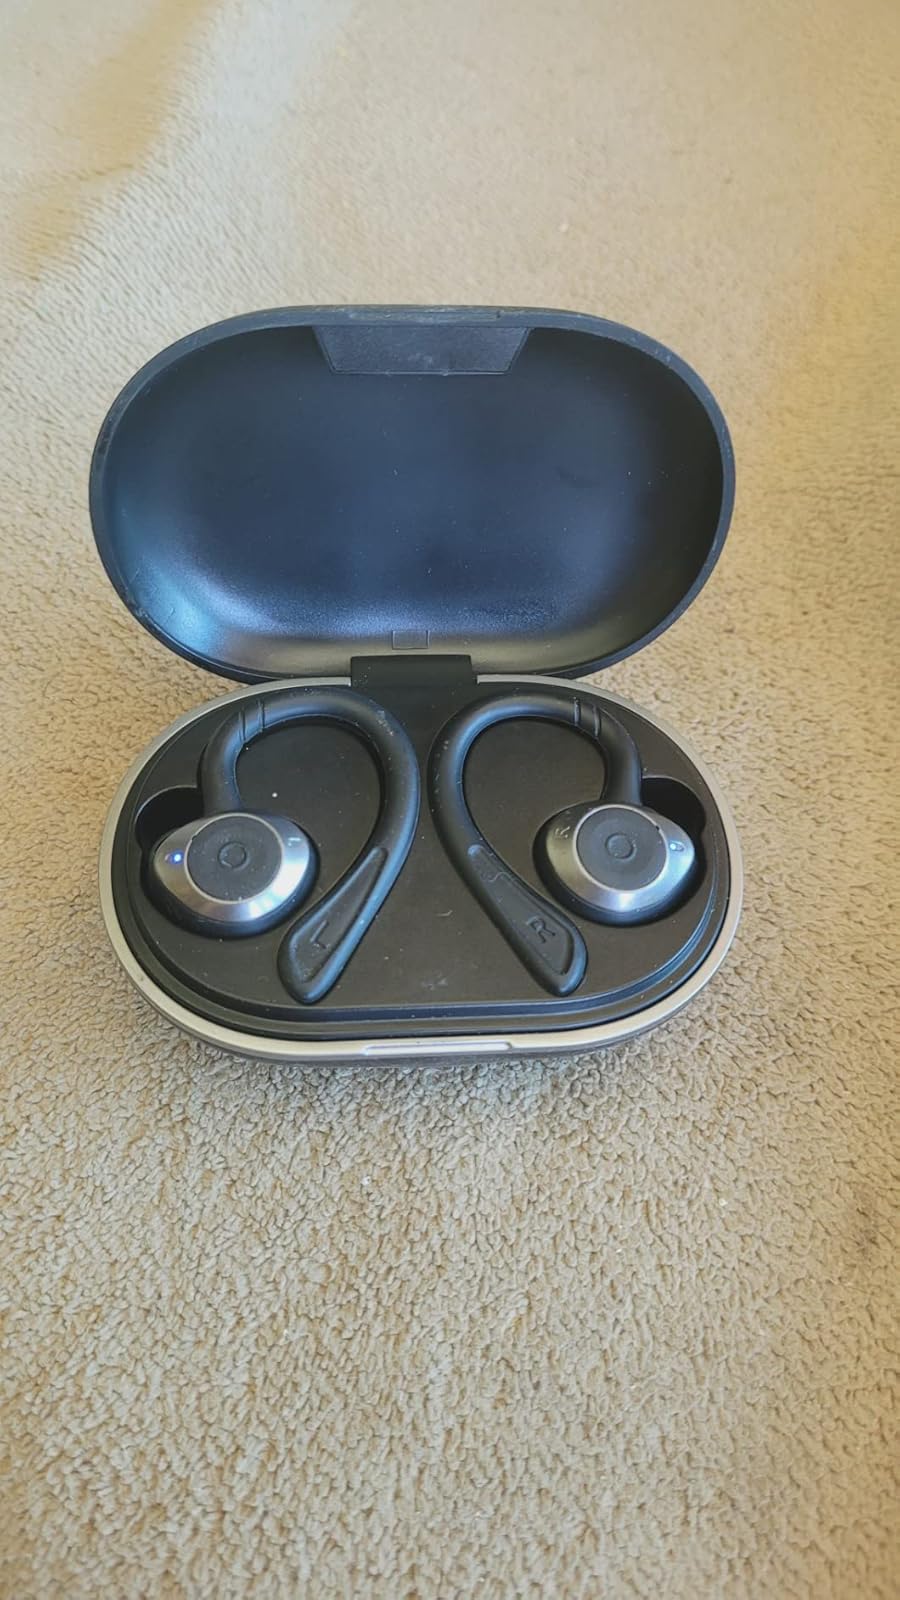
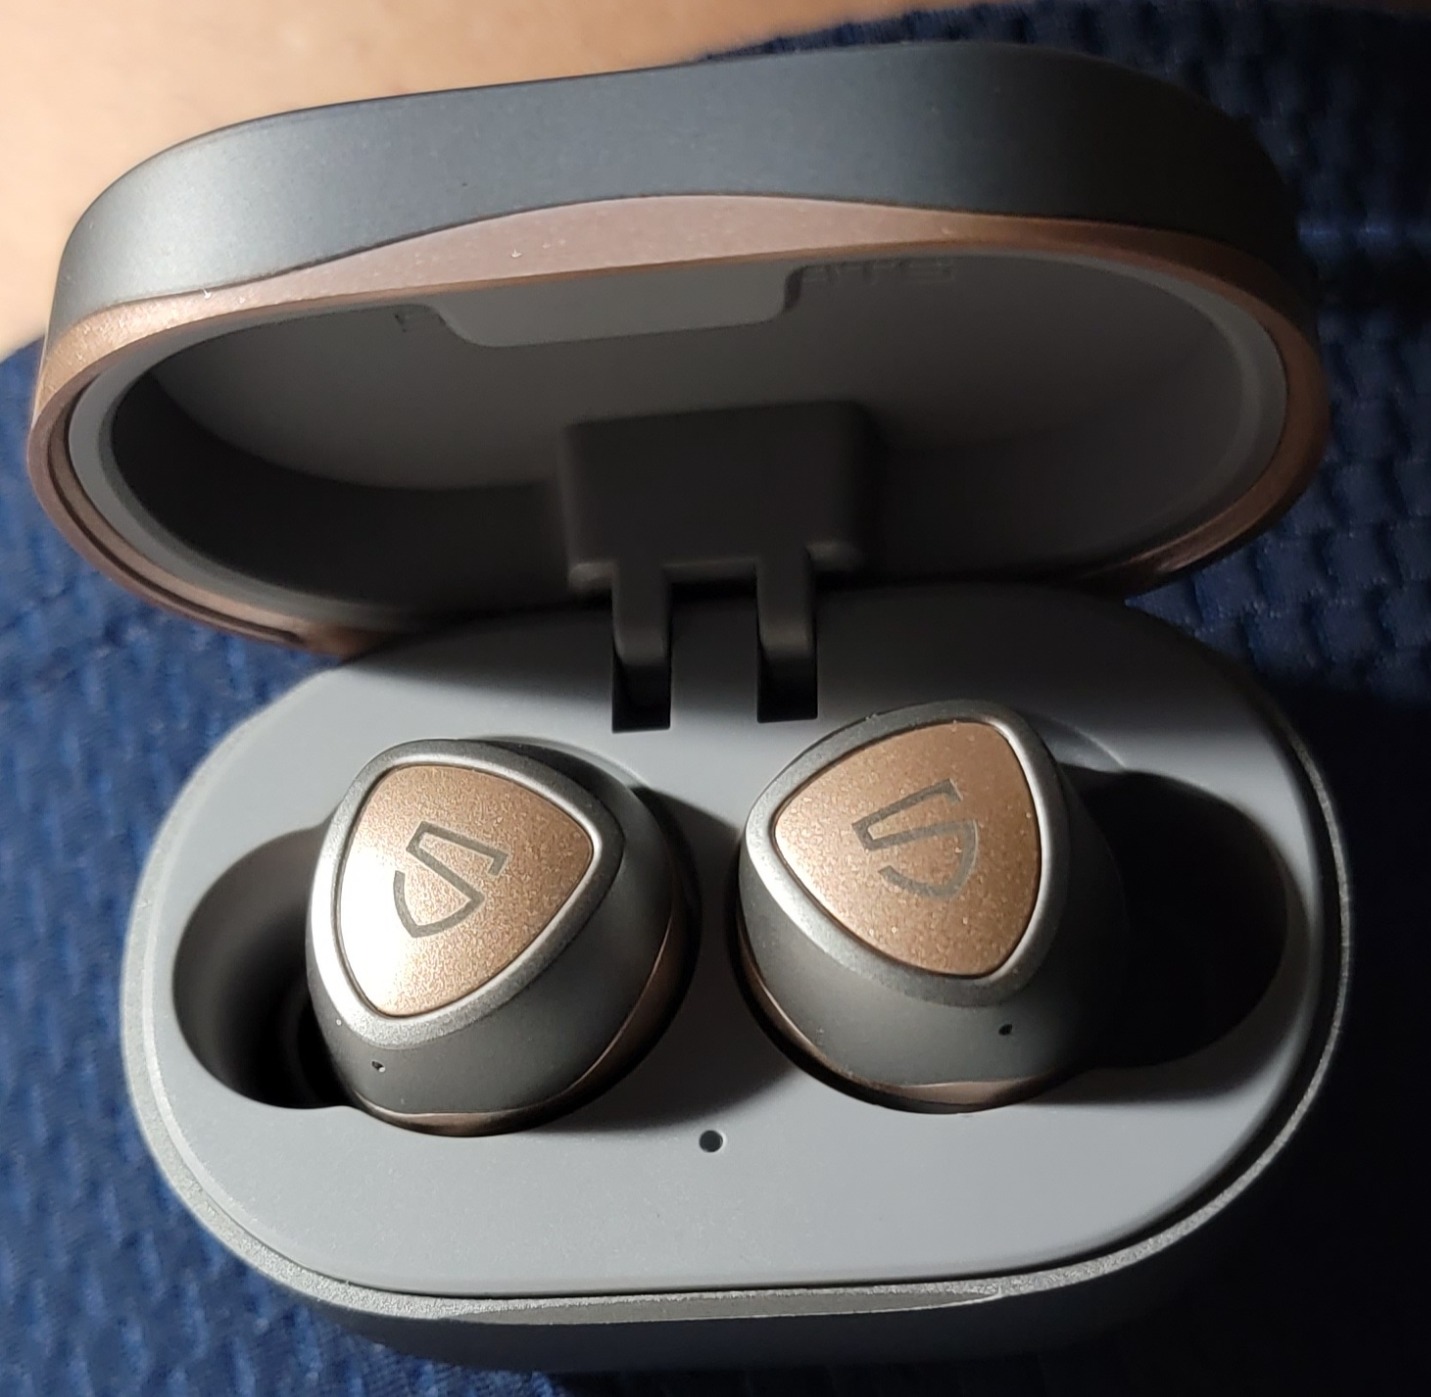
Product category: earbuds
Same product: no